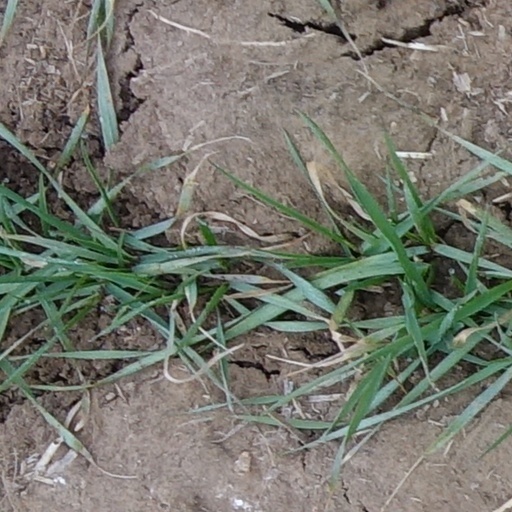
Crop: wheat